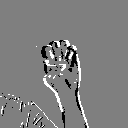
ASL letter: e